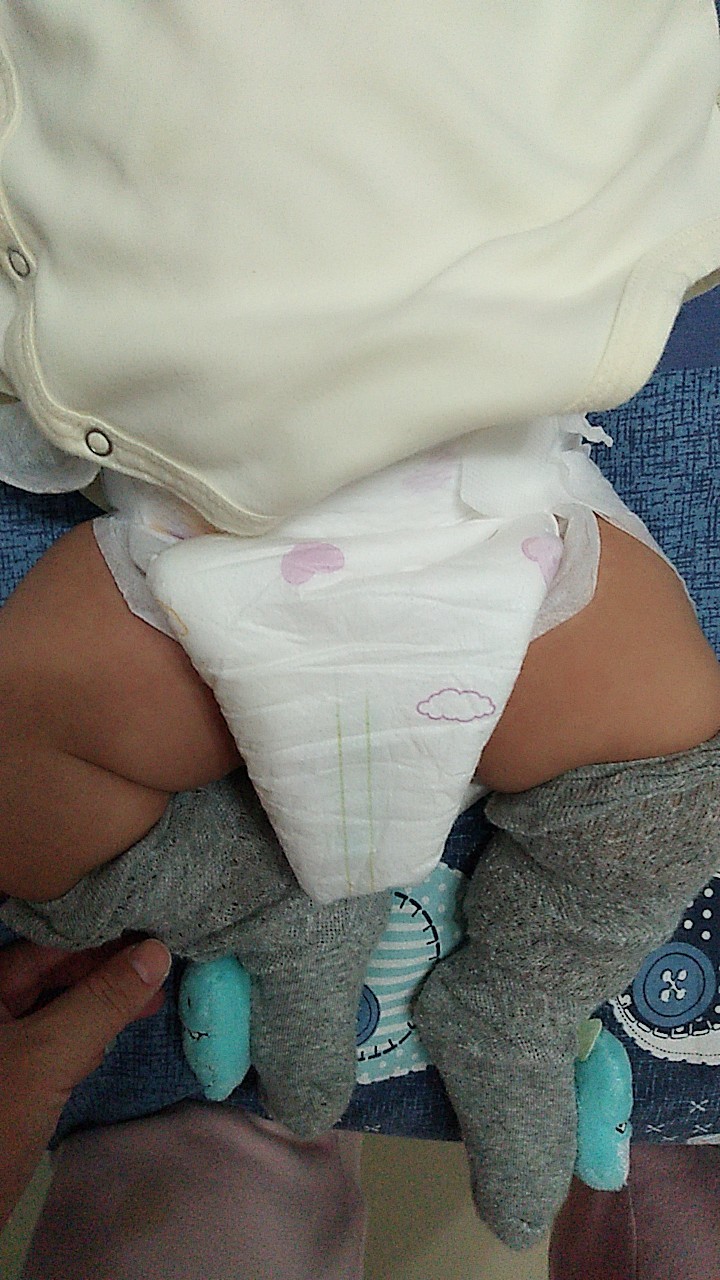
Label: trash